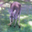
Label: kangaroo